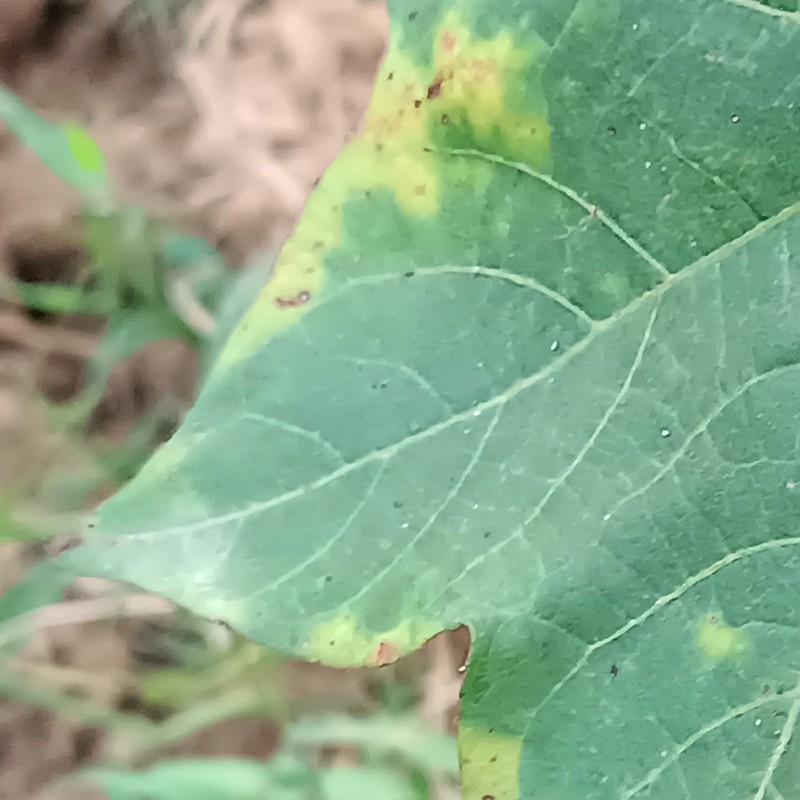
Label: Leaf Hopper Jassids